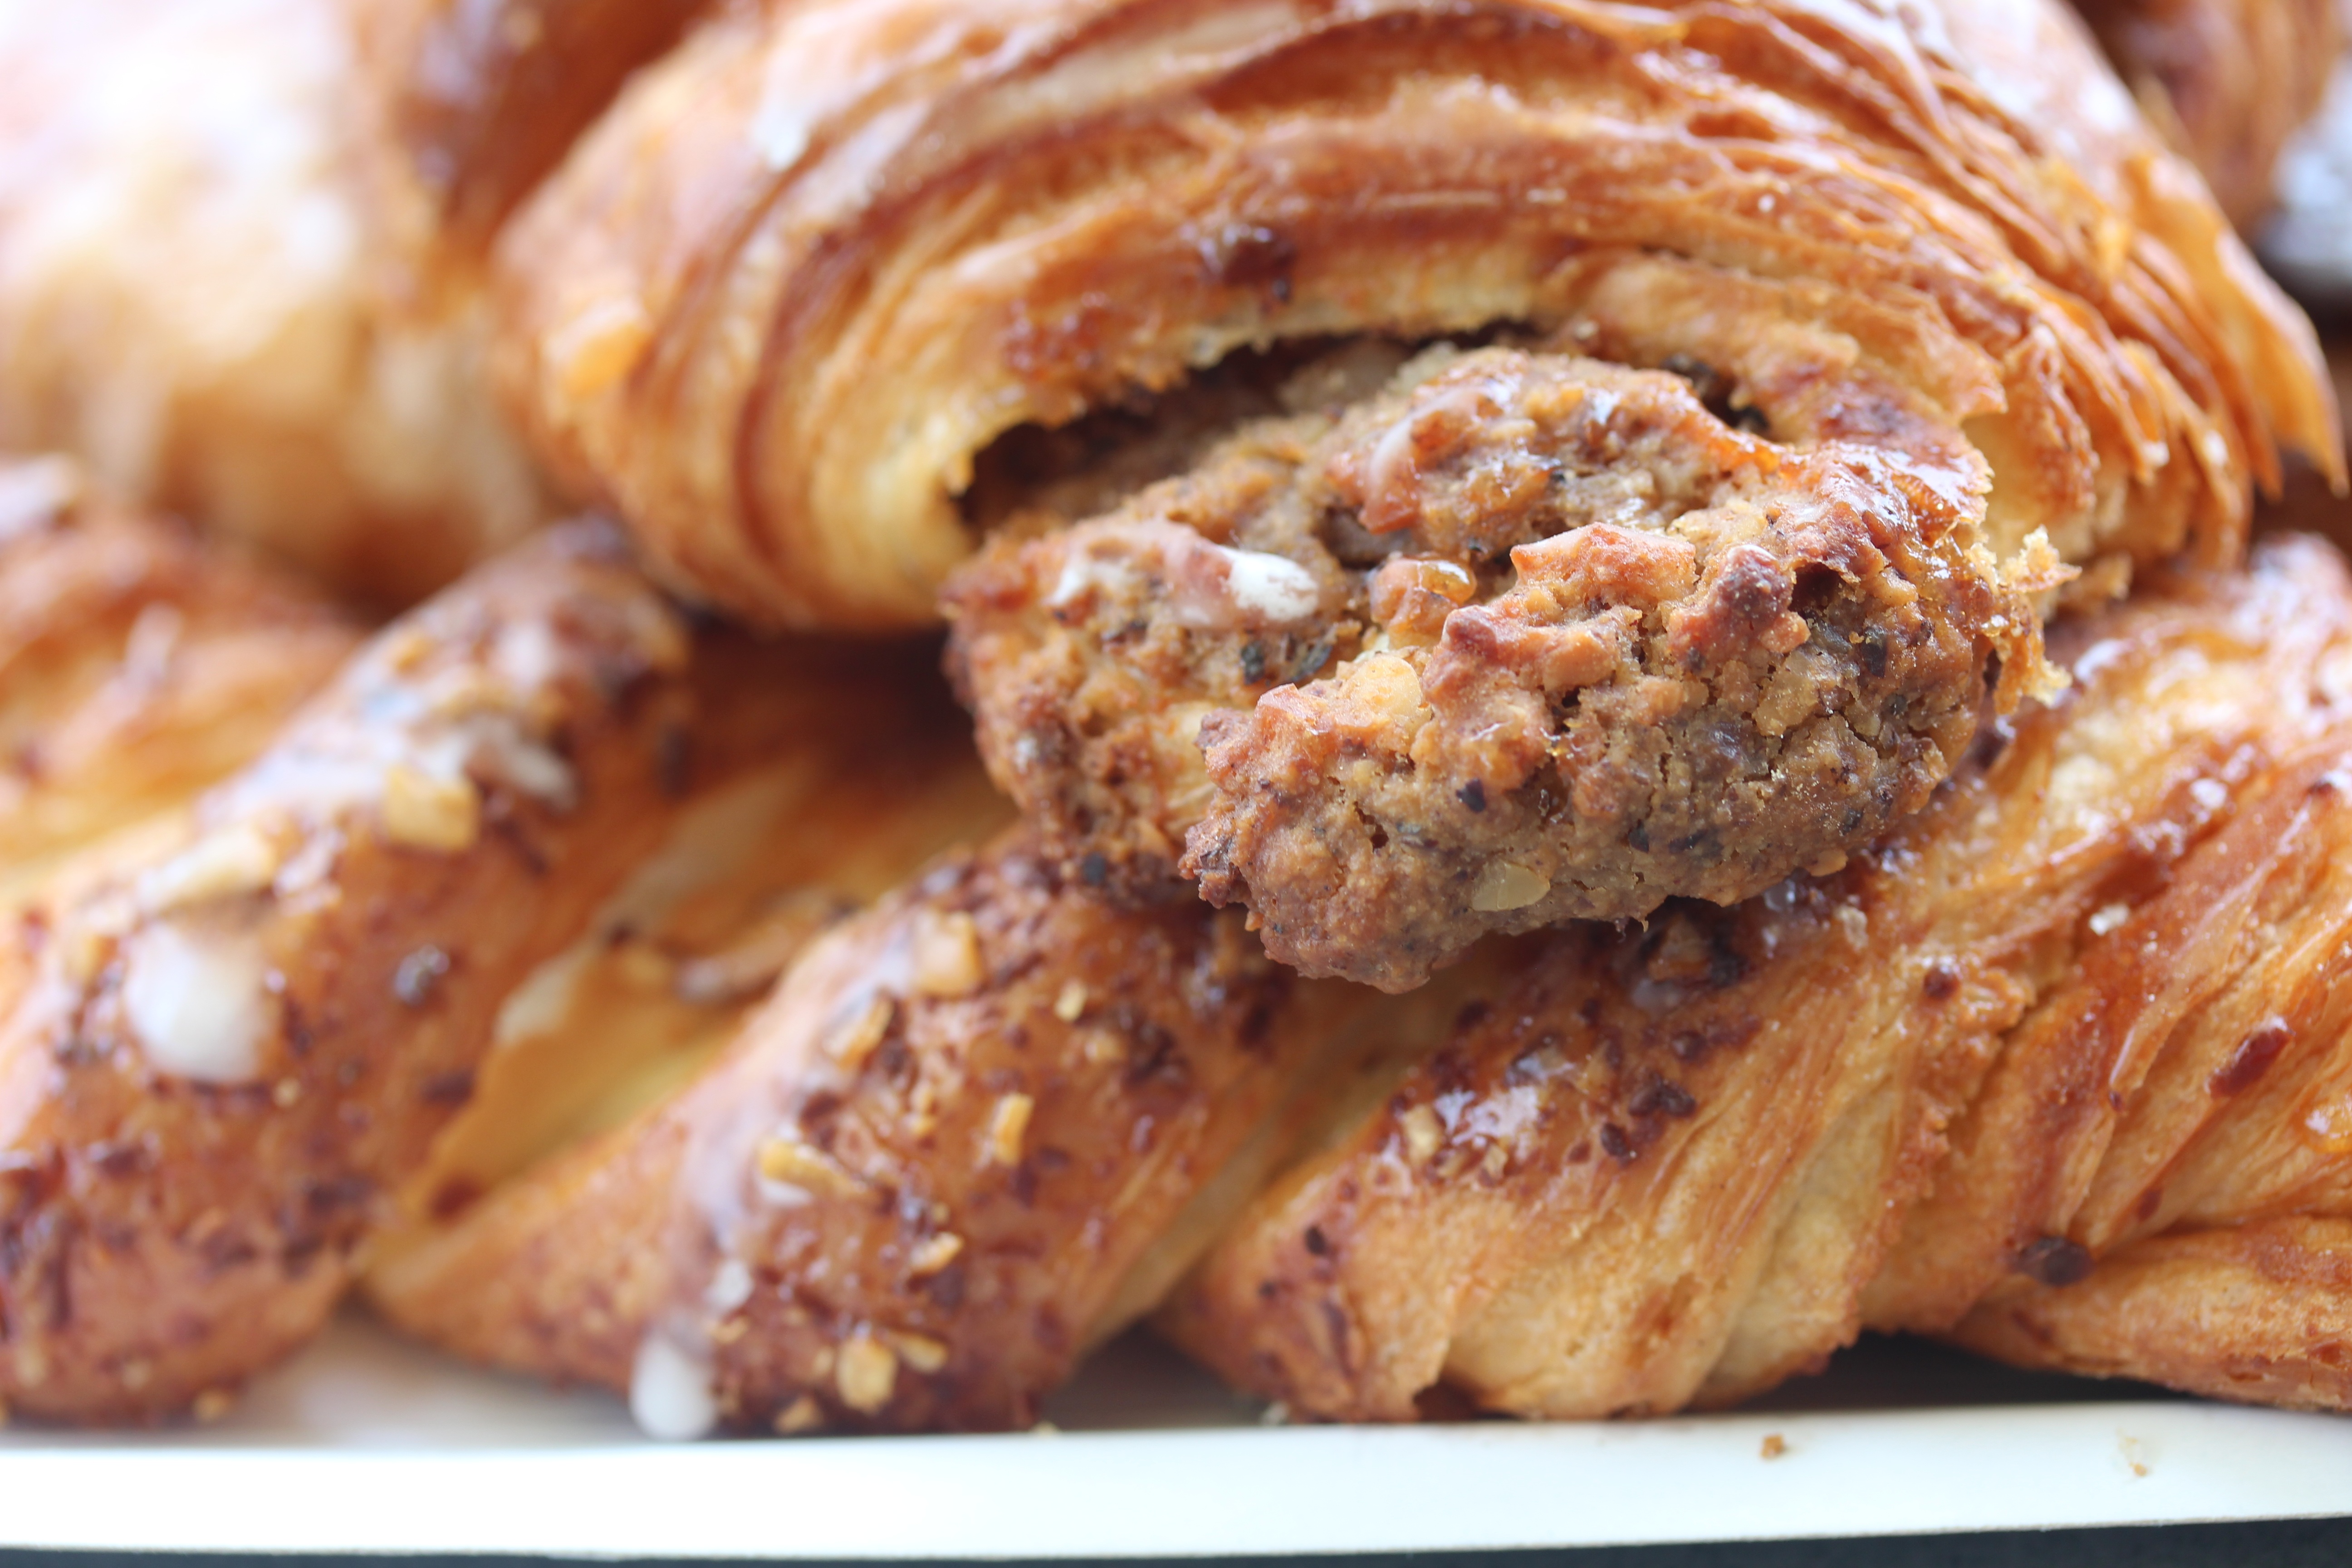
sweet, dish, meal, food, produce, breakfast, croissant, dessert, cuisine, pastry, baker, filling, treat, baked goods, small cakes, fine pastry, danish pastry, fried food, rugelach, nusshoernchen, baecker, blaettereig